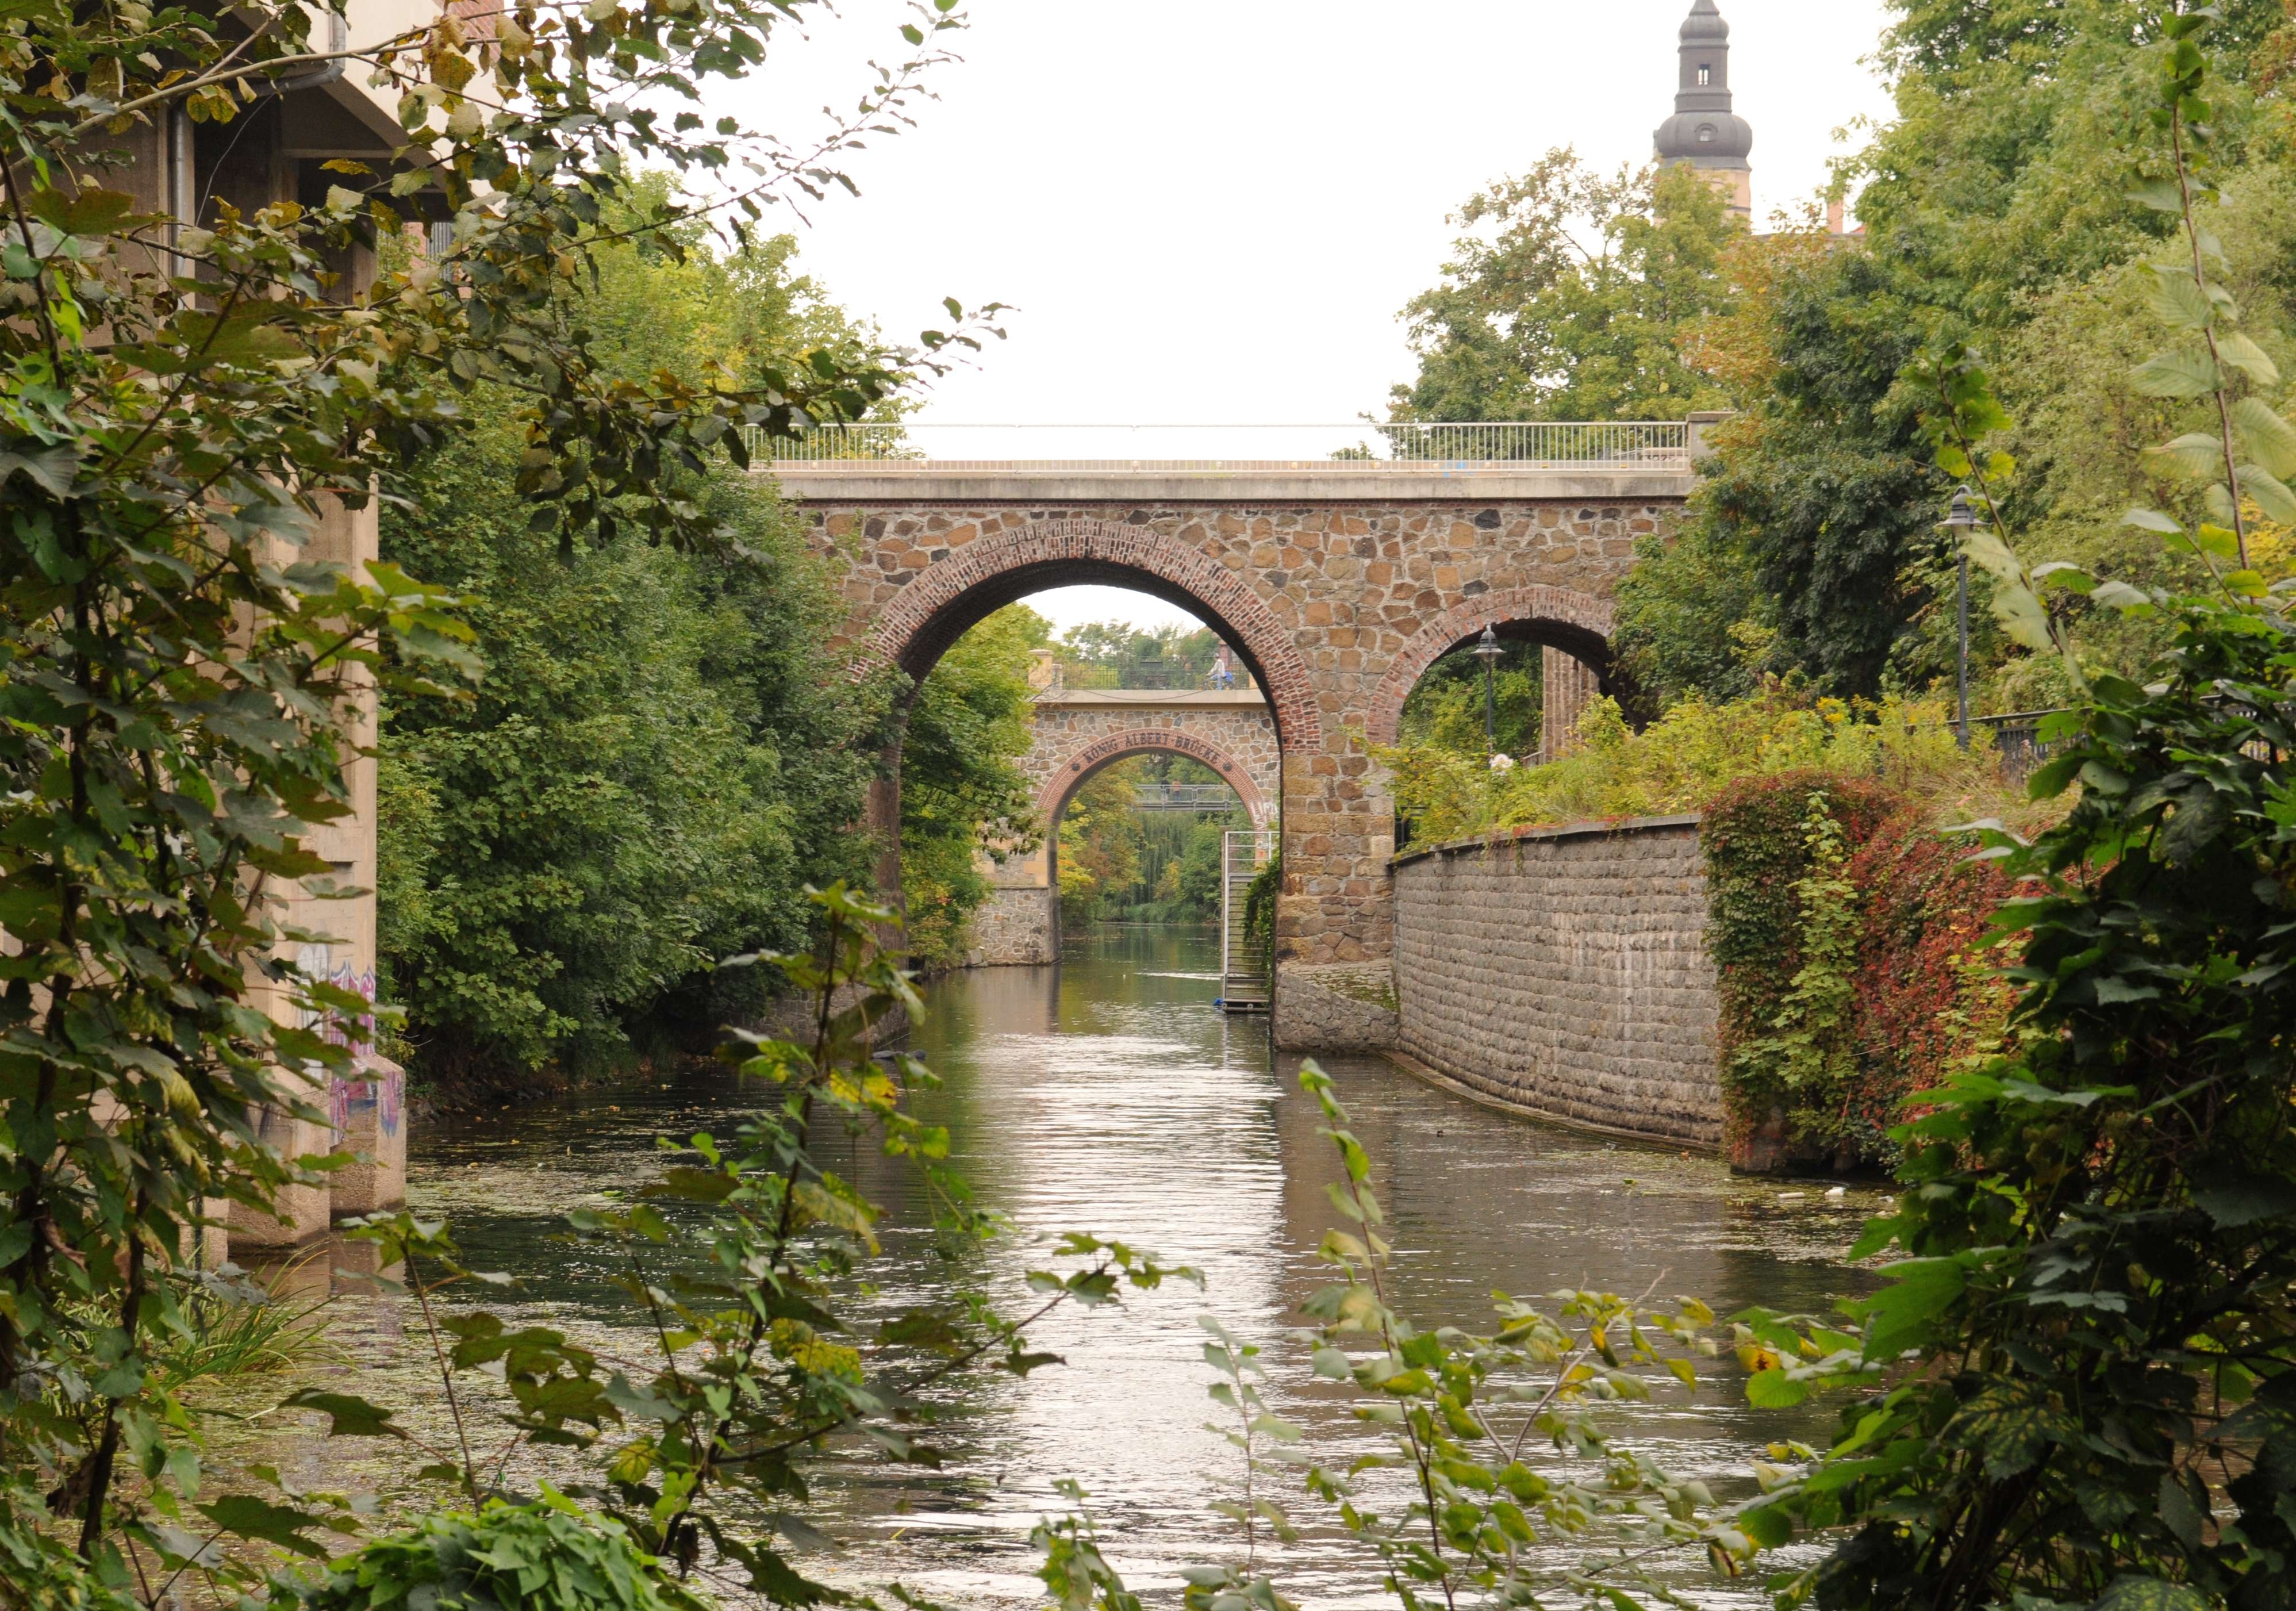
water, nature, architecture, bridge, river, canal, idyllic, garden, waterway, leipzig, channel, estate, bridges, moat, arch bridge, industrial park, devil's bridge, nonbuilding structure